Wilderswil railway station

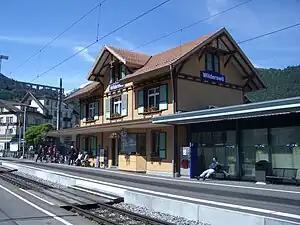
The station building in 2007

Wilderswil railway station is a railway station in the village and municipality of Wilderswil in the Swiss canton of Bern. The station is on the Berner Oberland Bahn, whose trains operate services to Interlaken Ost, Grindelwald and Lauterbrunnen. It is also the valley terminus of the Schynige Platte Railway, whose trains operate to the Schynige Platte and are stabled at a depot bordering the station.